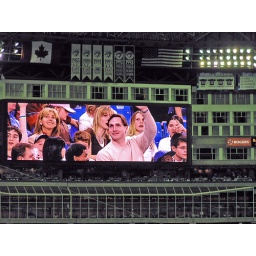
The people on this massive screen dwarf the people dining below them.